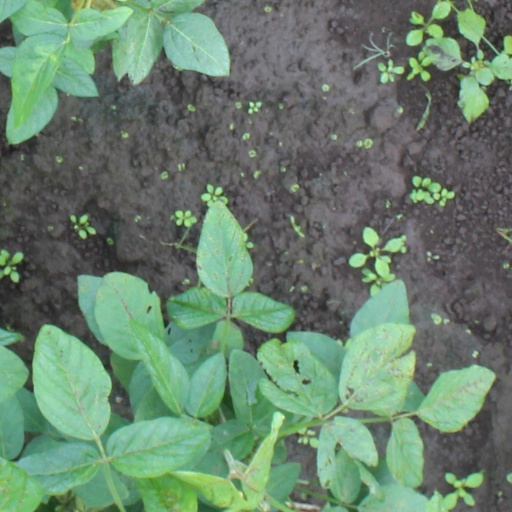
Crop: soybean